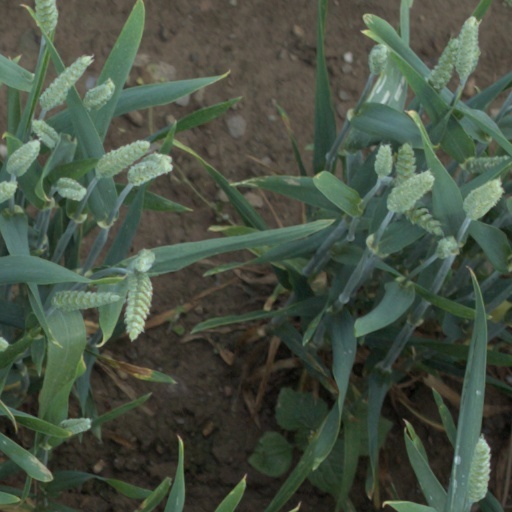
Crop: wheat